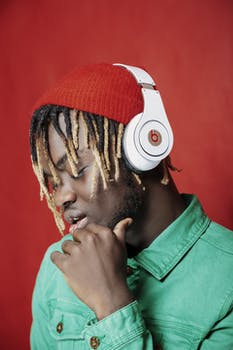
Label: No Watermark